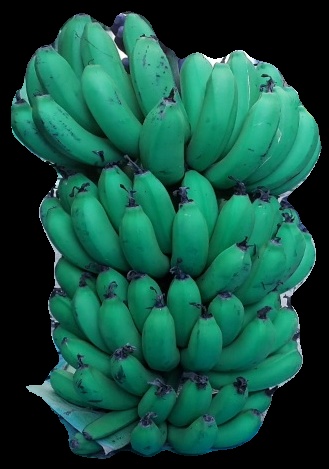
Variety: pachbale
Grade: grade2